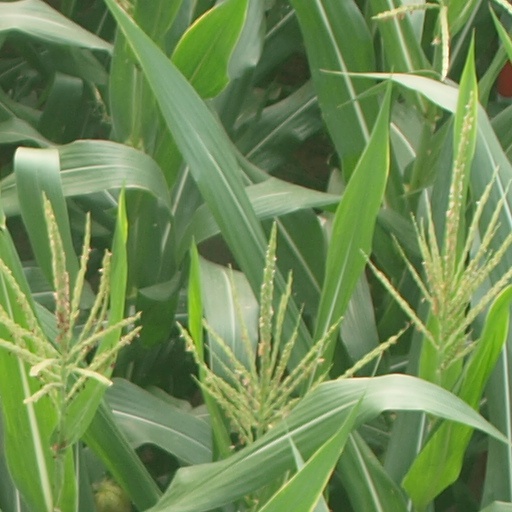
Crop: maize; corn